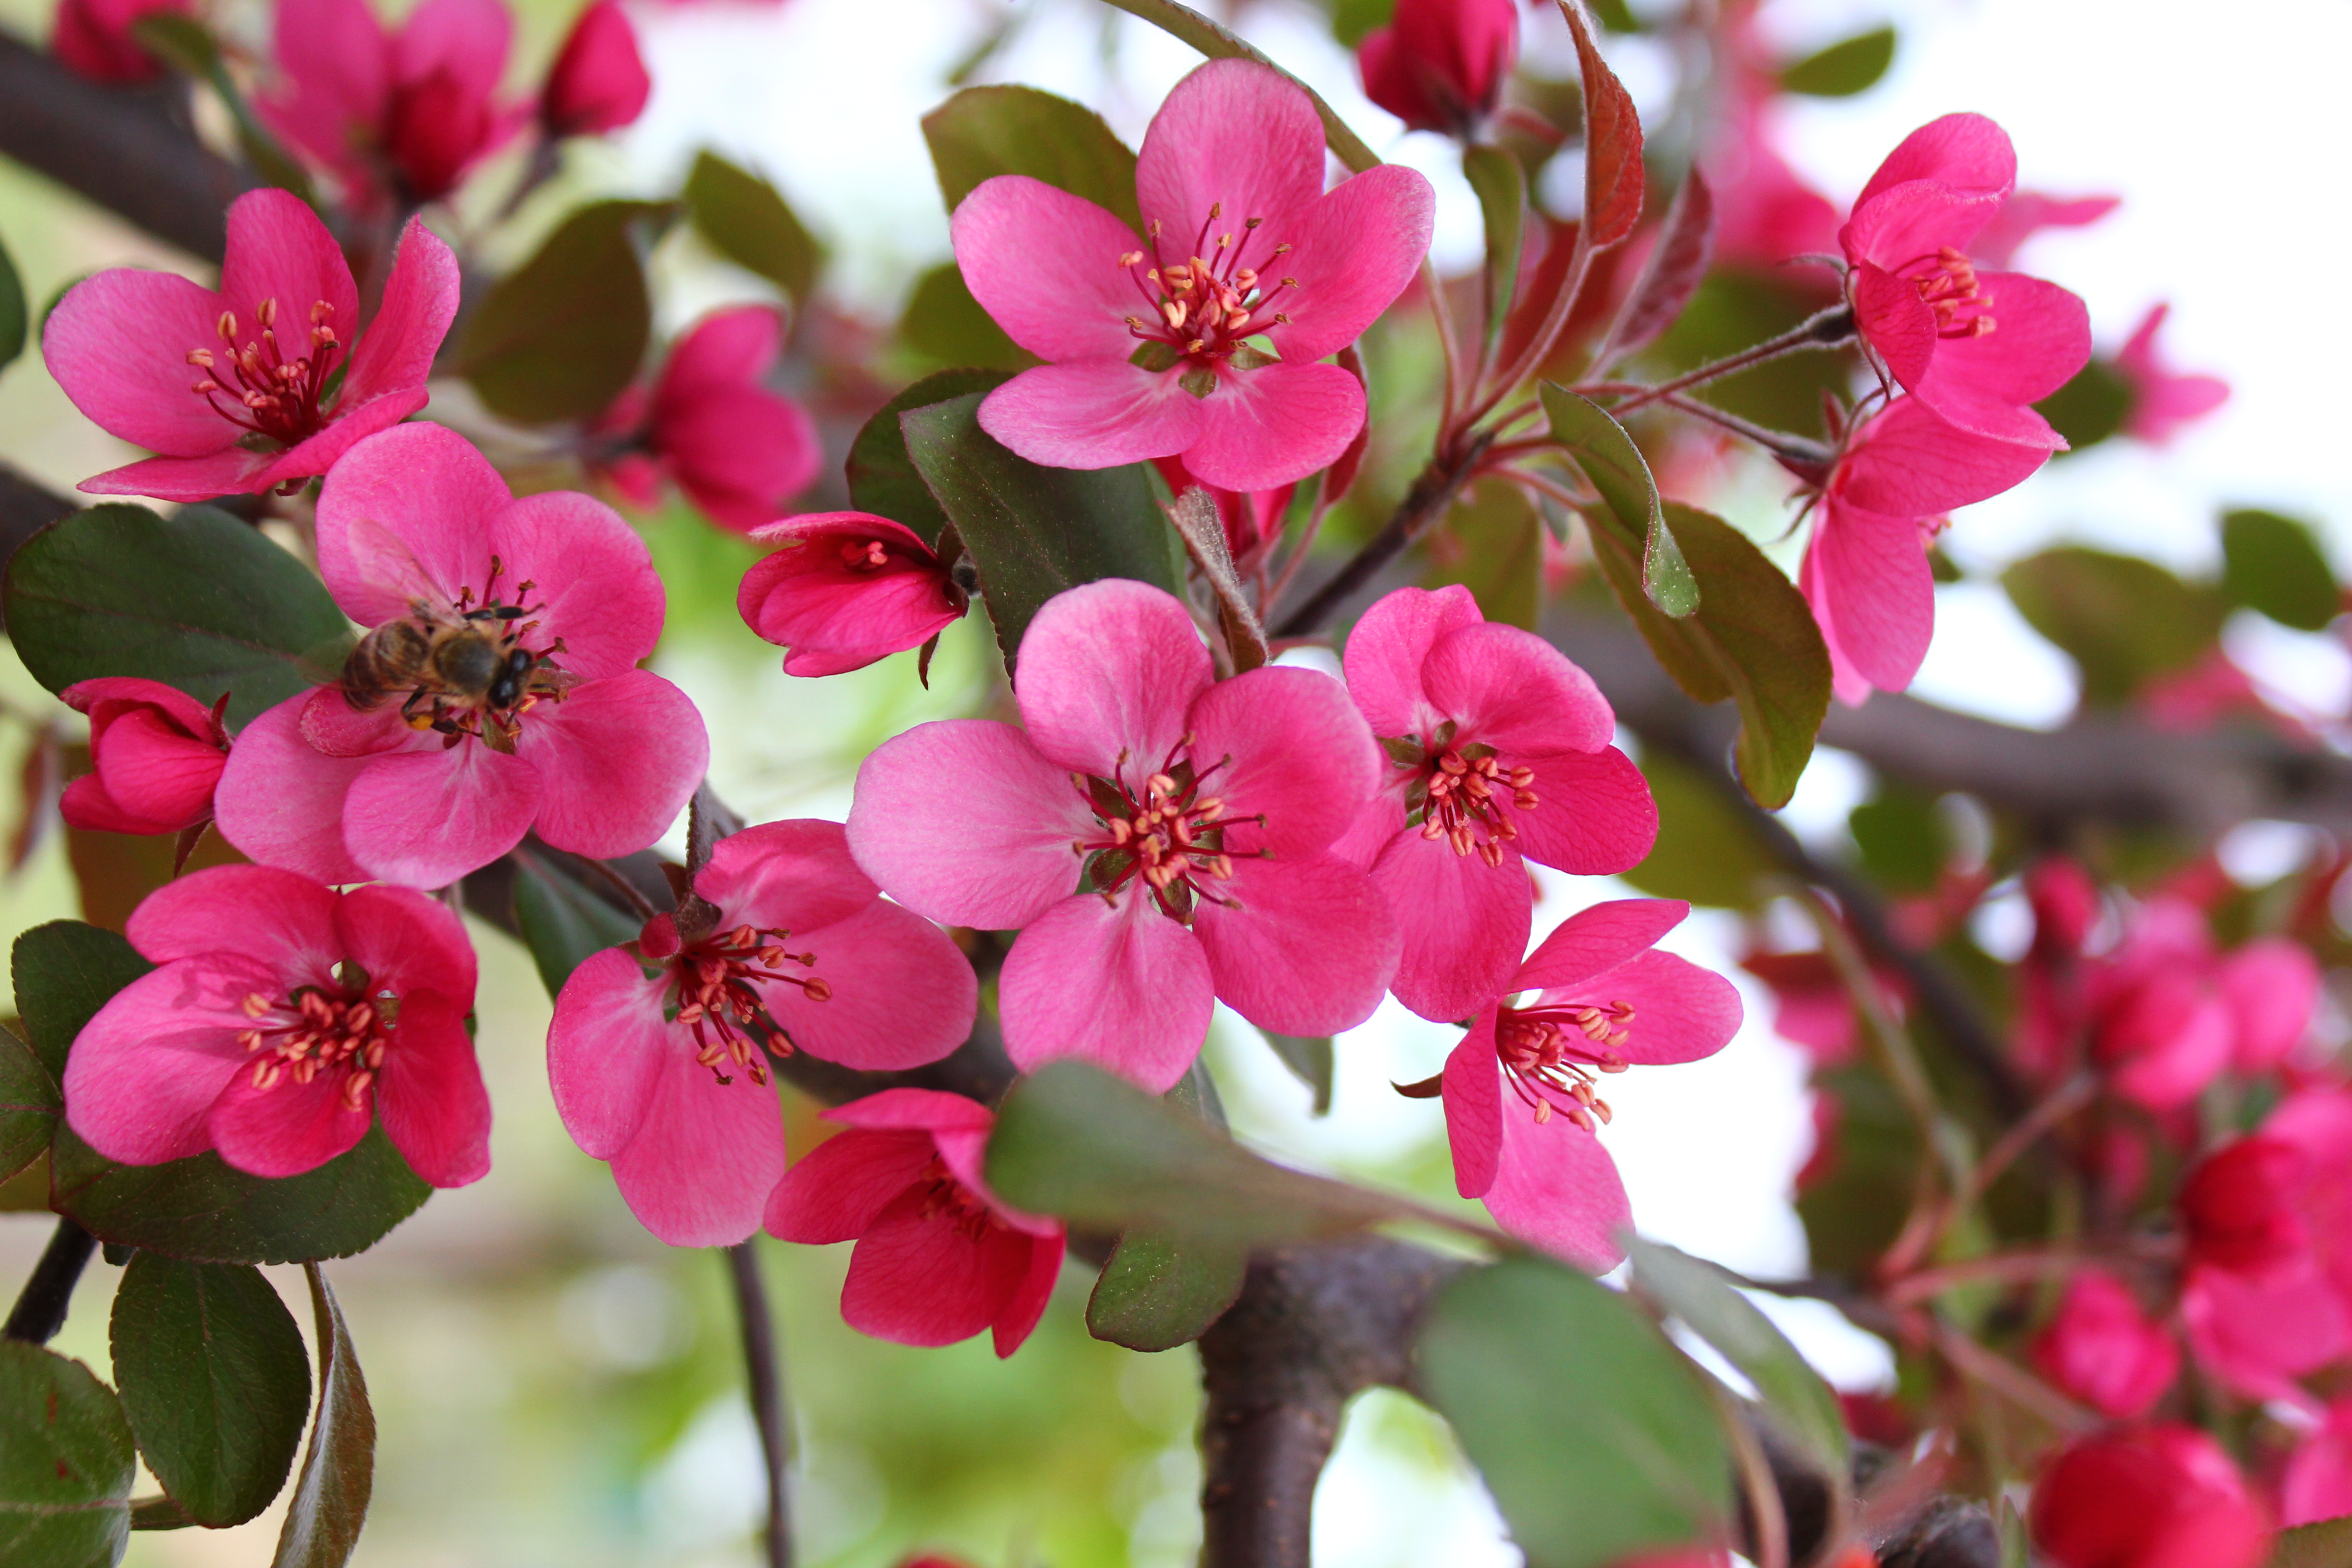
flower, plant, botany, petal, branch, pink, twig, terrestrial plant, groundcover, tree, magenta, blossom, flowering plant, annual plant, spring, perennial plant, event, malus, Dogwood family, wildflower, plant stem, wood sorrel family, prunus, impatiens